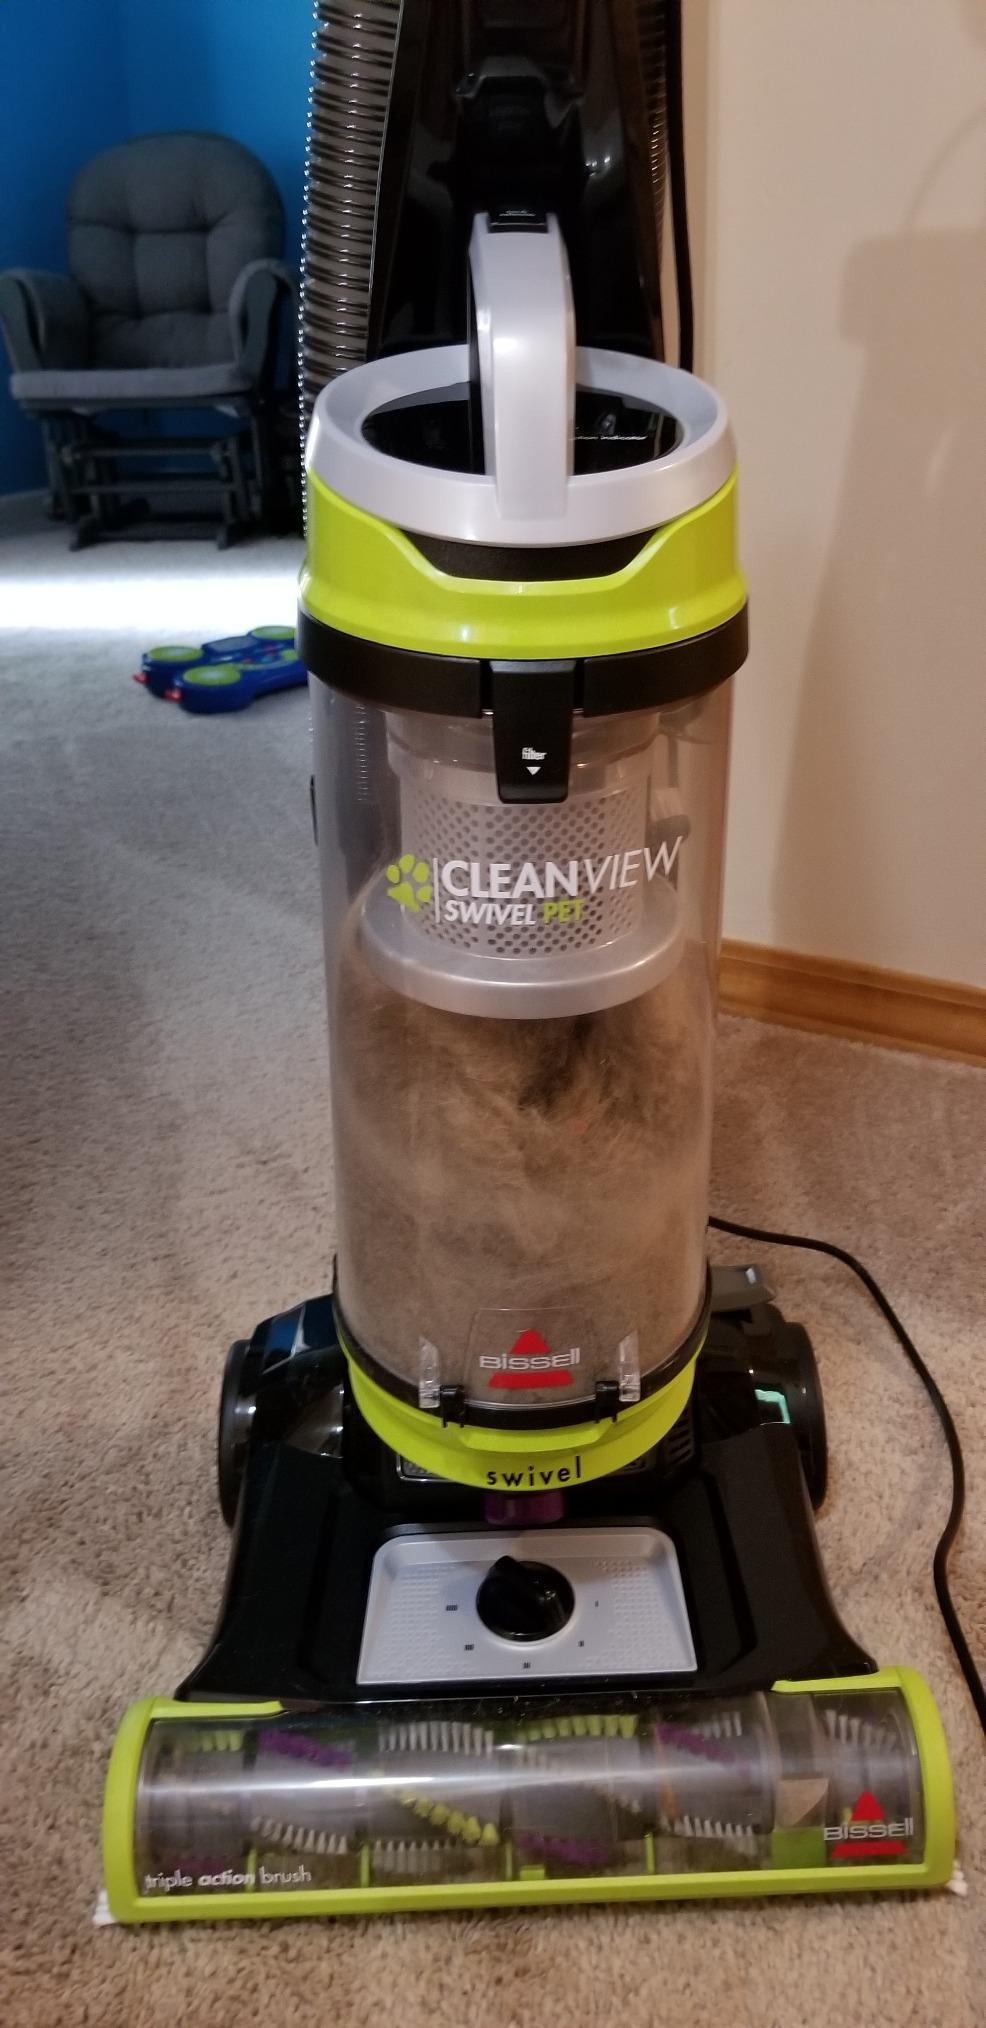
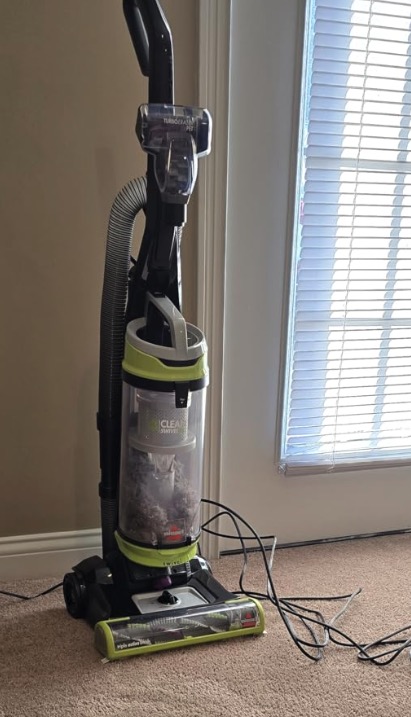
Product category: items_vacuum
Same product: yes